Utah Wing Civil Air Patrol

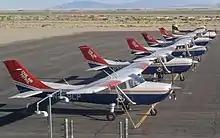
Civil Air Patrol Utah Wing aircraft at Wendover Airport, Utah

The Utah Wing supports the three primary missions of the Civil Air Patrol for both Civil Air Patrol members and the general public: Emergency Services, Cadet Programs, and Aerospace Education.